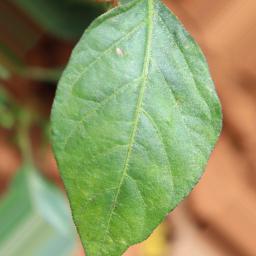
Label: healthy